Miyavi

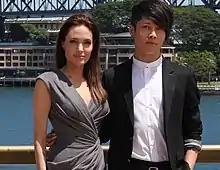

In 2009, on January 3, Miyavi performed at the "10th Anniversary Commemorative" concert by PS Company at the Nippon Budokan. On April 5, Miyavi left the PS Company because their ten-year contract expired, and on April 8 launched his own company, J-glam inc., of which he is the president. On April 22, a compilation album was released, "Victory Road to the King of Neo Visual Rock", which includes all his major singles with Universal Group. On June 1, "Super Hero," a new song, was released through his official Myspace, and in September his International Fanclub was opened. On September 19, Miyavi started his second worldwide tour, "Neo Tokyo Samurai Black 2009/2010", in Moscow, Russia. He held 17 concerts in Europe, visiting Austria, Hungary and Italy for the first time. The tour immediately continued in South America, with concerts in Brazil, Argentina, Chile and Mexico. The United States leg was canceled due to illness and an injury, but Miyavi managed to perform in November at Anime Matsuri, Texas. On December 31, he signed a new contract with EMI Music Japan.